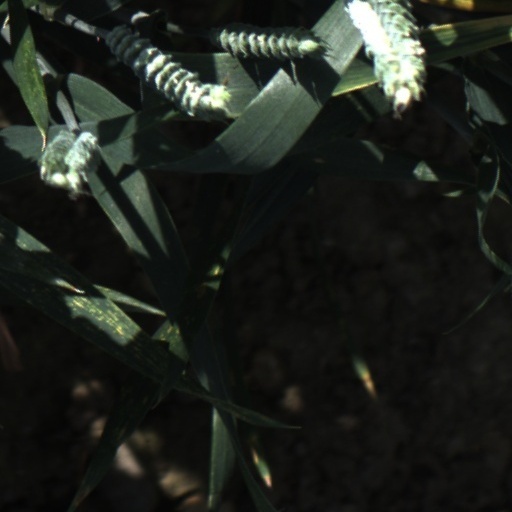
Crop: wheat